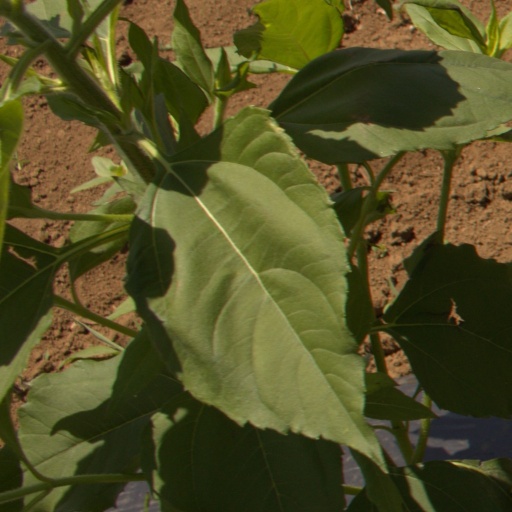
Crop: Jerusalem artichoke